Allentown National Bank

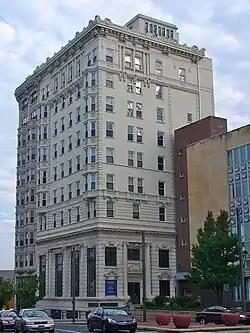
Allentown National Bank in October 2011

The Allentown National Bank, originally named the Allentown Bank, is an historic bank building located on Centre Square in Allentown, Lehigh County, Pennsylvania. Built in 1905, the building is a large eight-story, steel frame and masonry-clad structure in the Beaux-Arts style.